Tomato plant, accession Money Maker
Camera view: bottom (45 deg); turntable rotation: 90 degrees
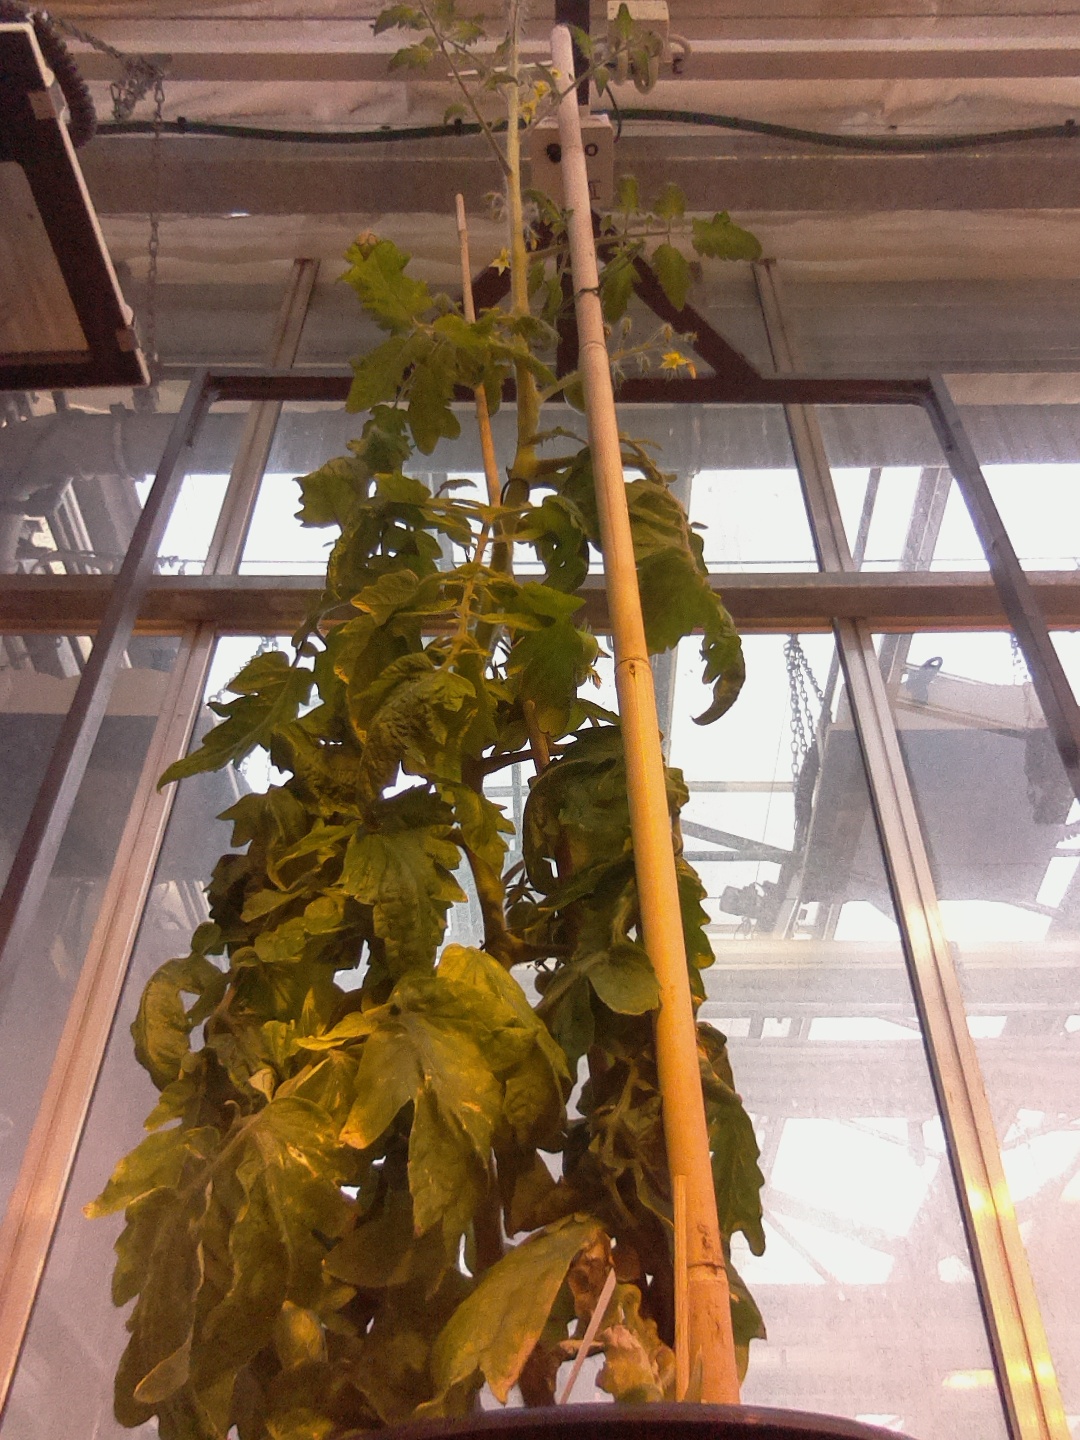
BBCH growth stage 73: 30%-40% of final fruit size